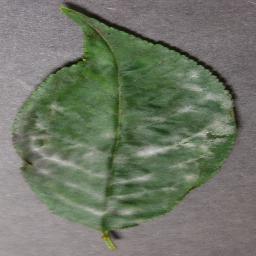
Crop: cherry
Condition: (including_sour)_powdery_mildew